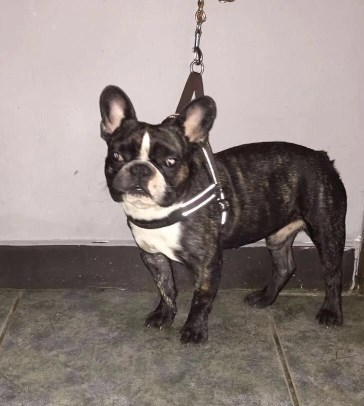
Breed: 1121-n000002-French_bulldog